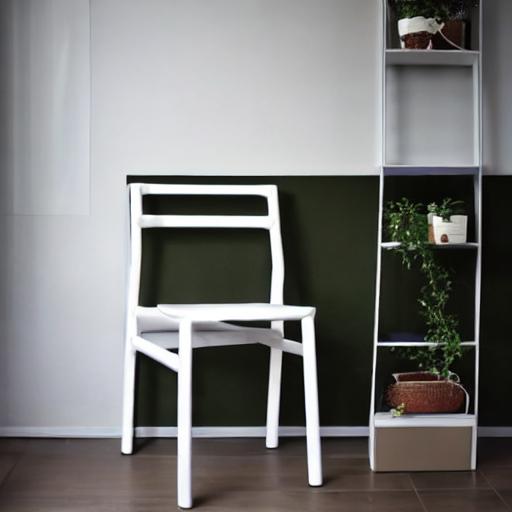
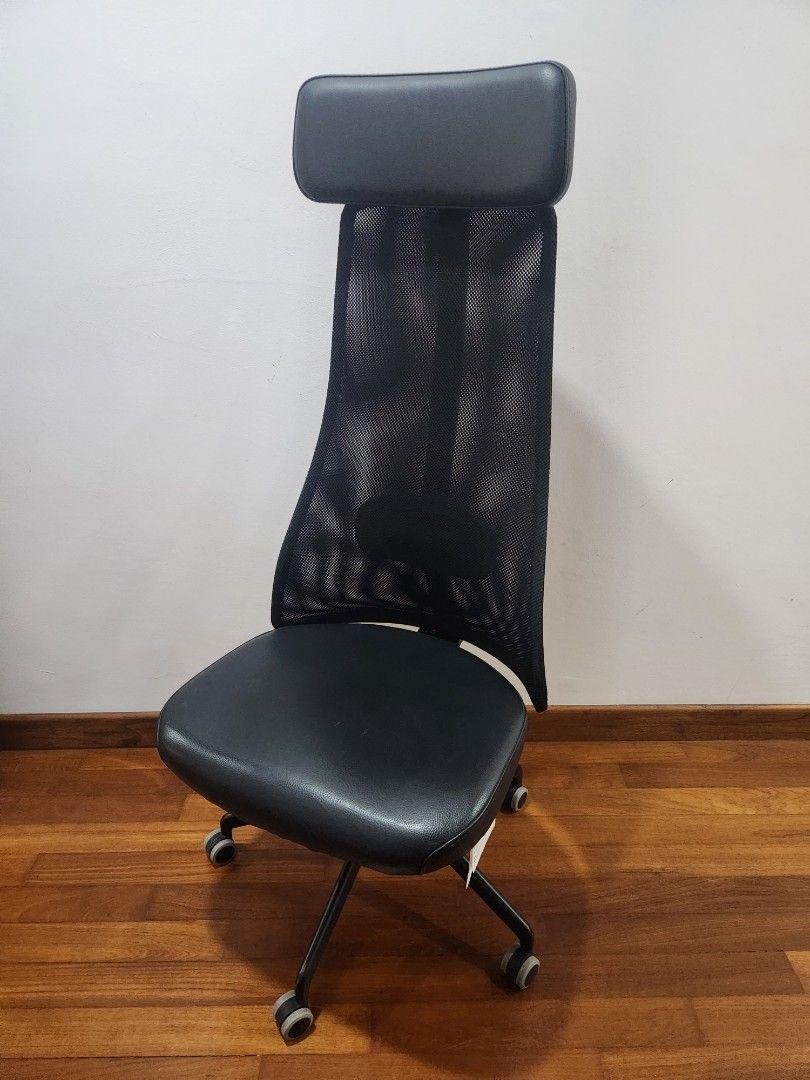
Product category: items_chair
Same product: no